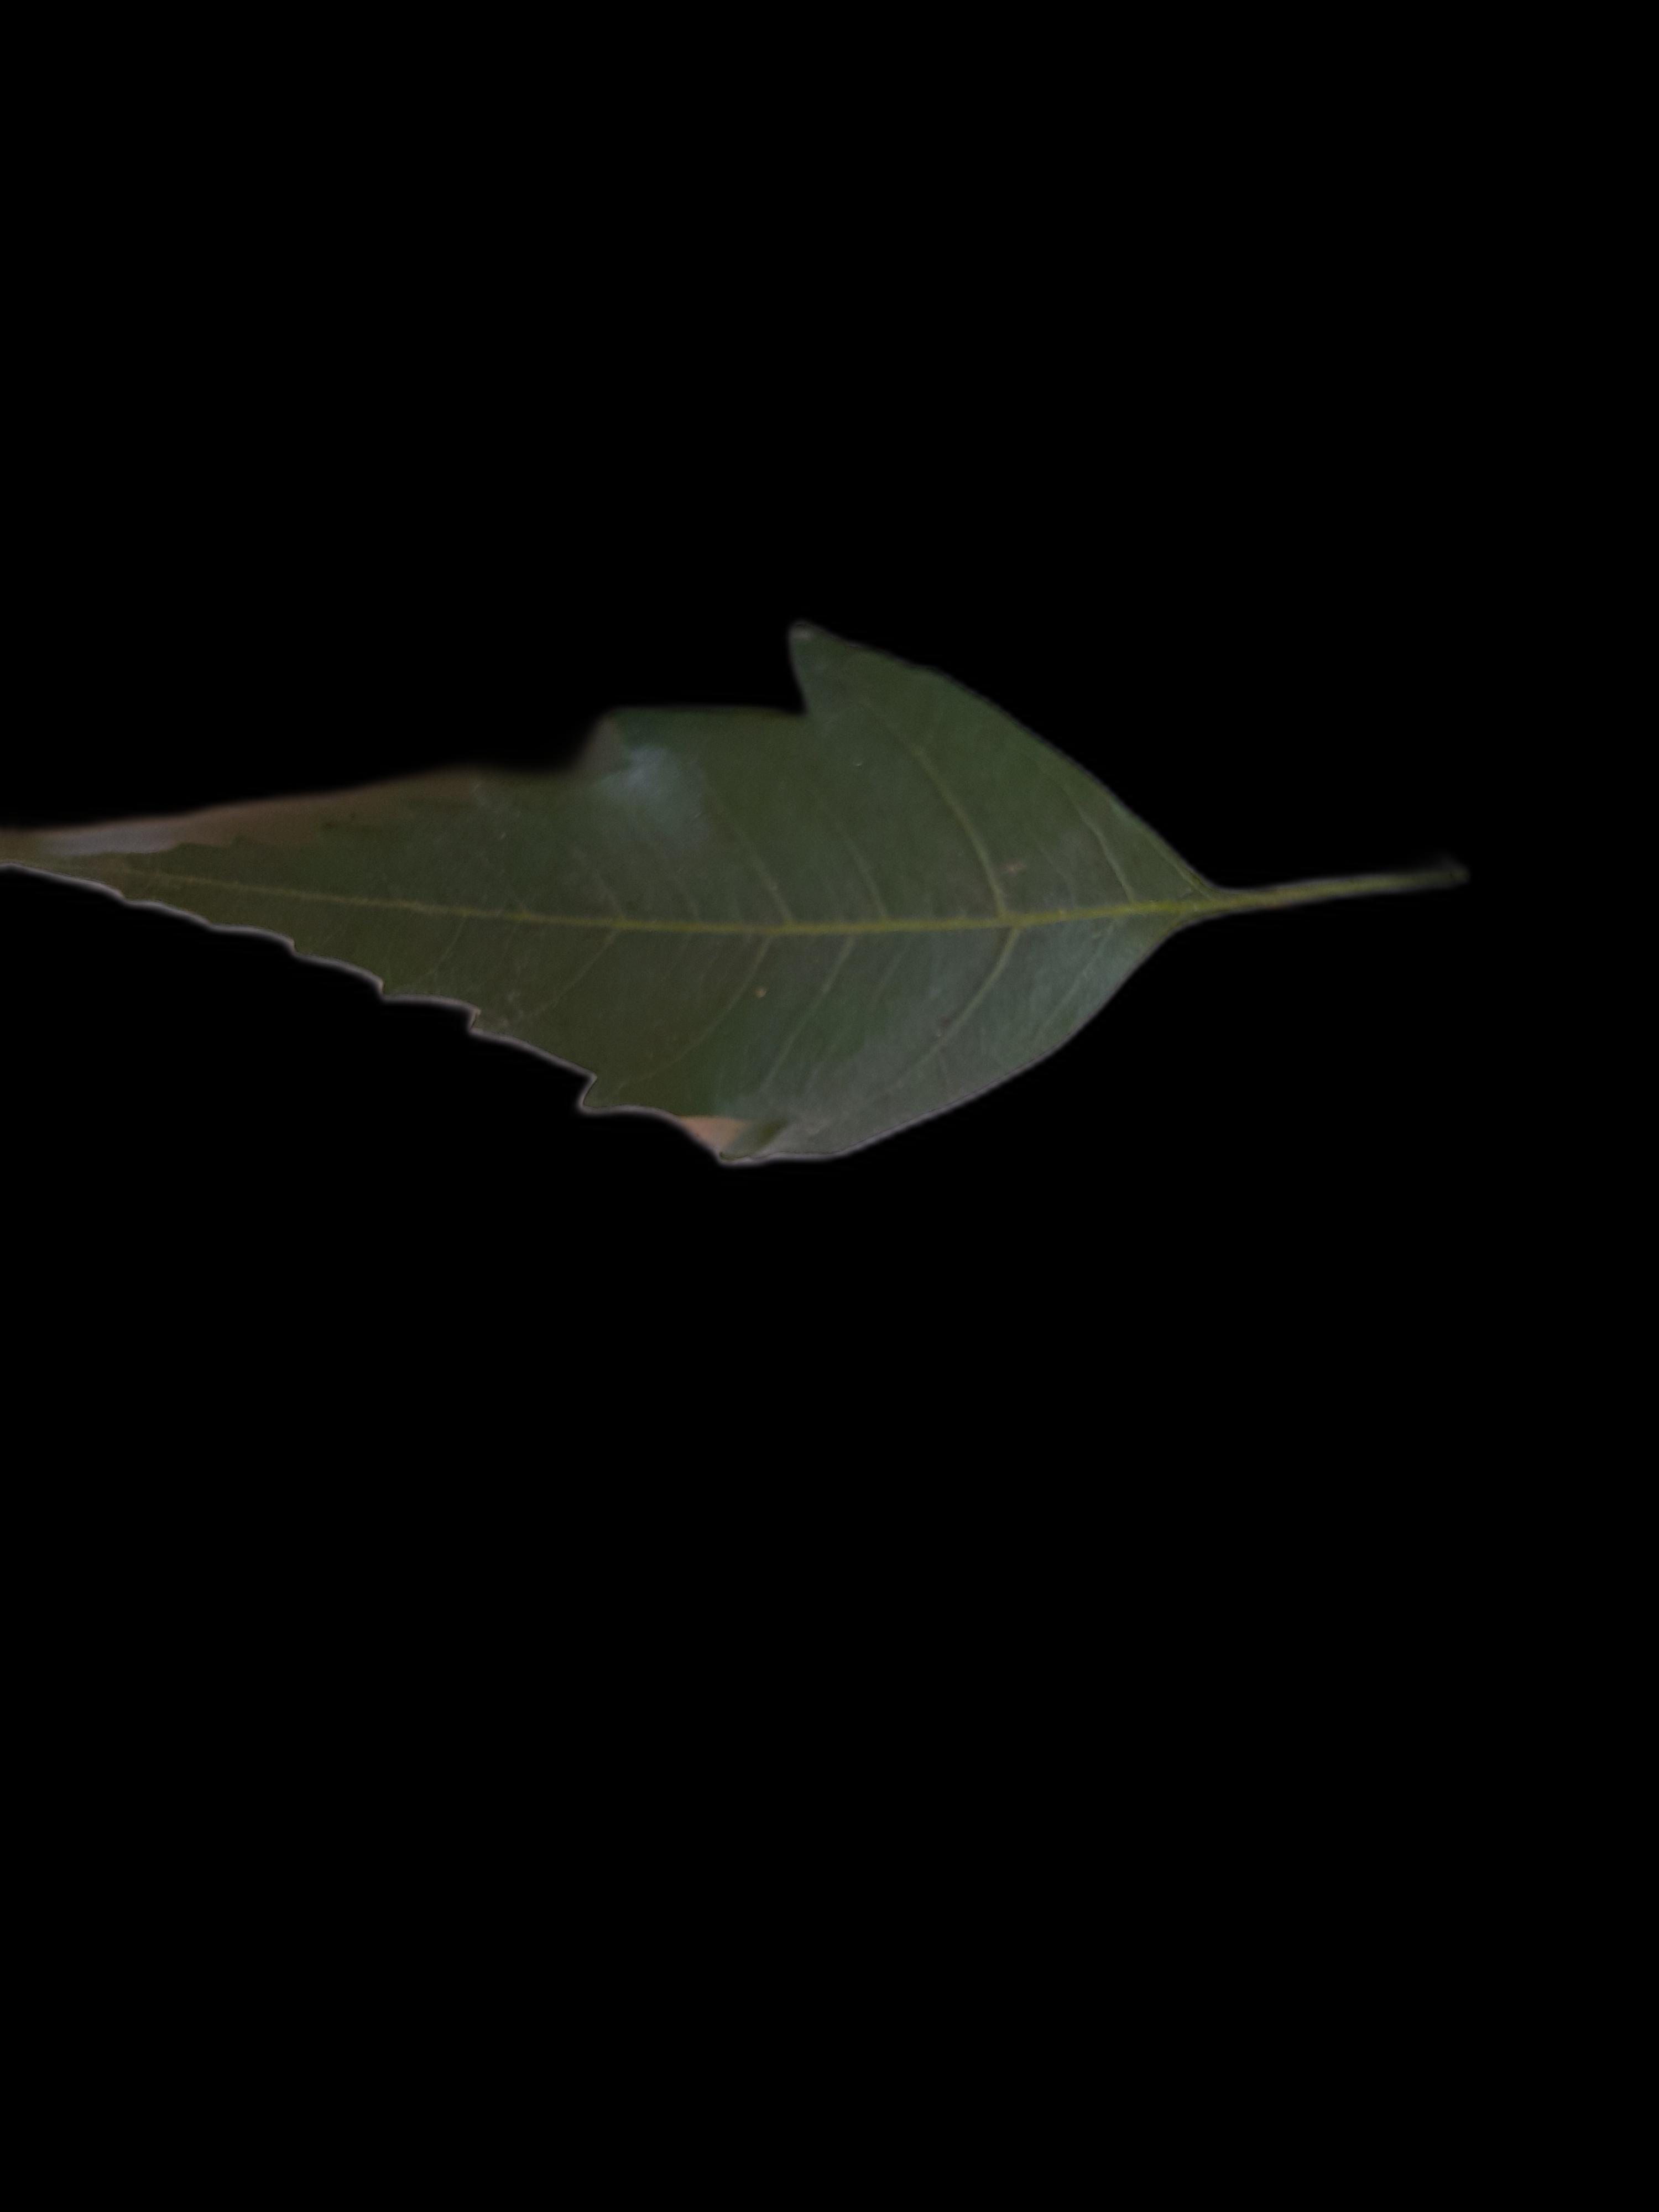
Plant: Neem